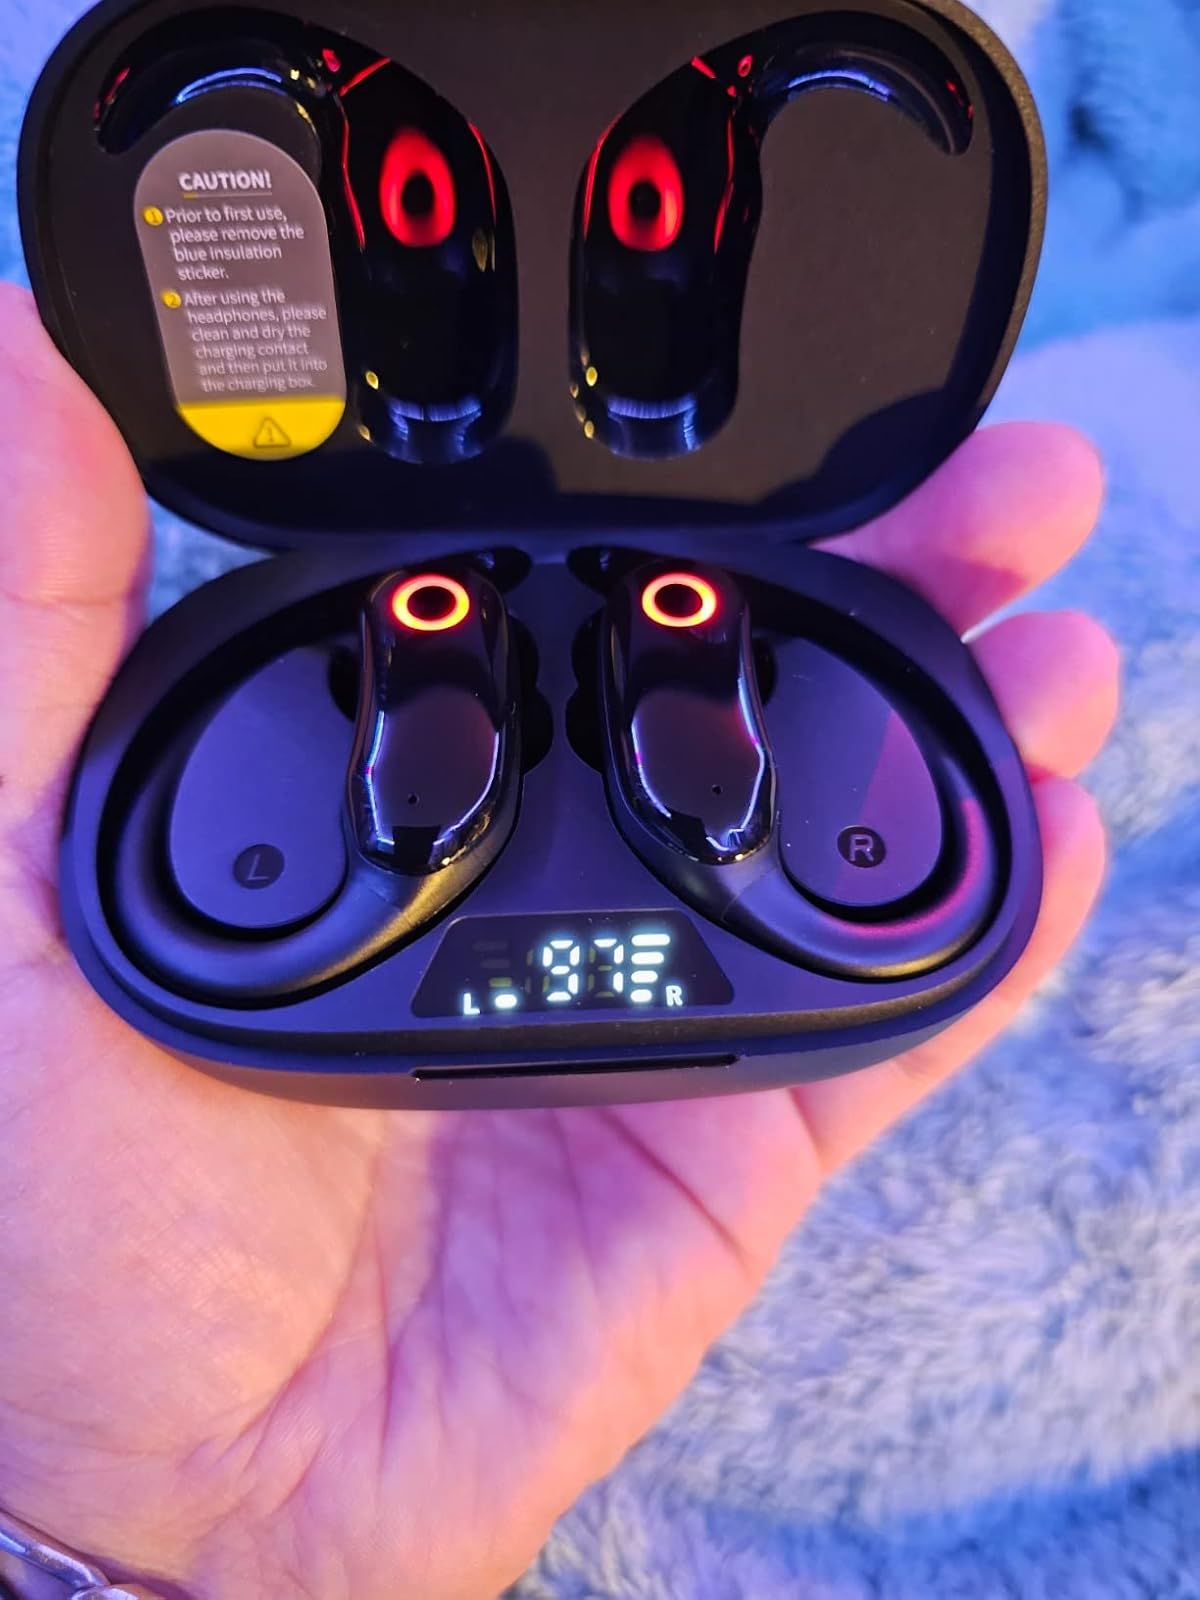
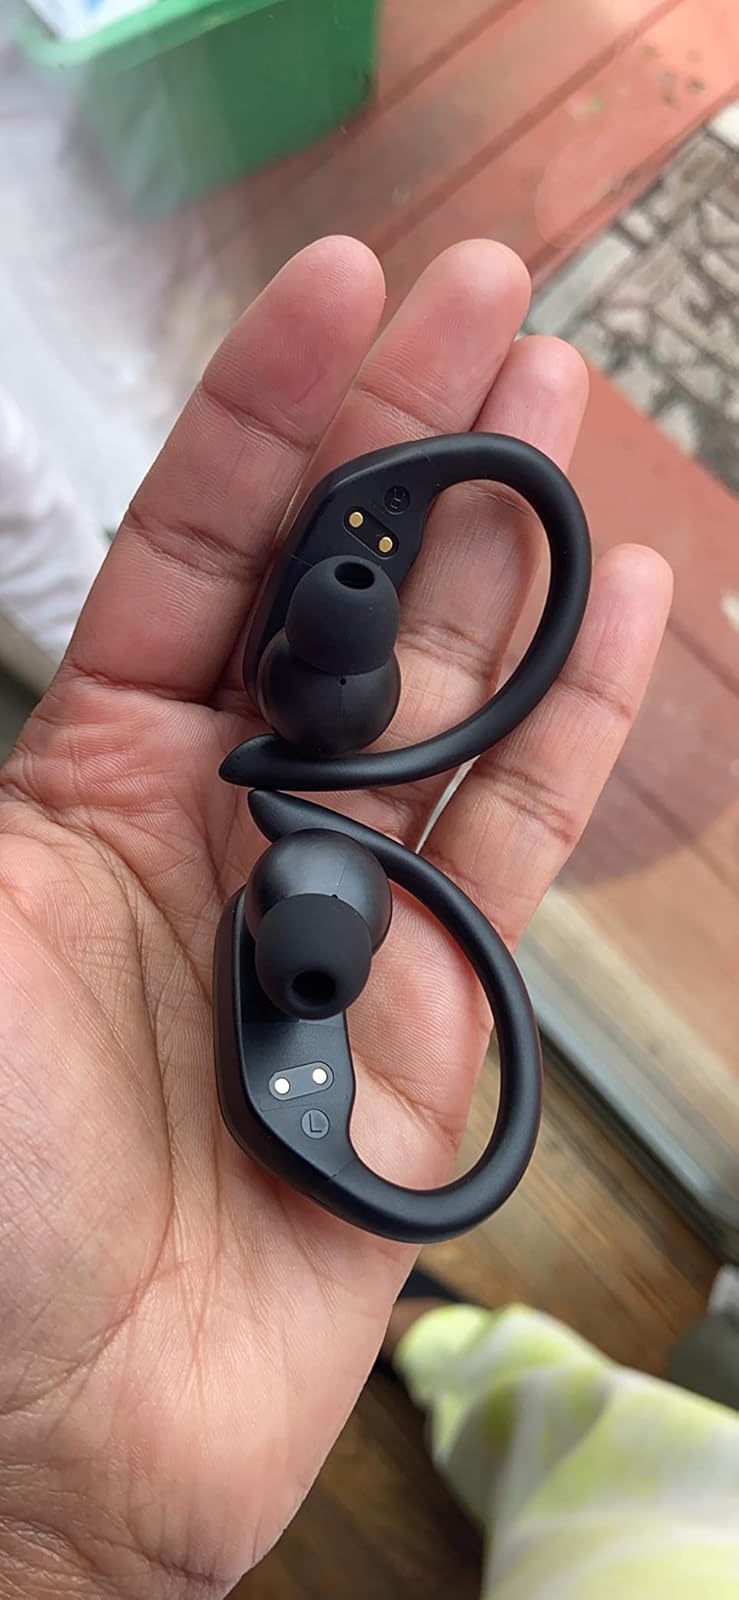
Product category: earbuds
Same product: yes